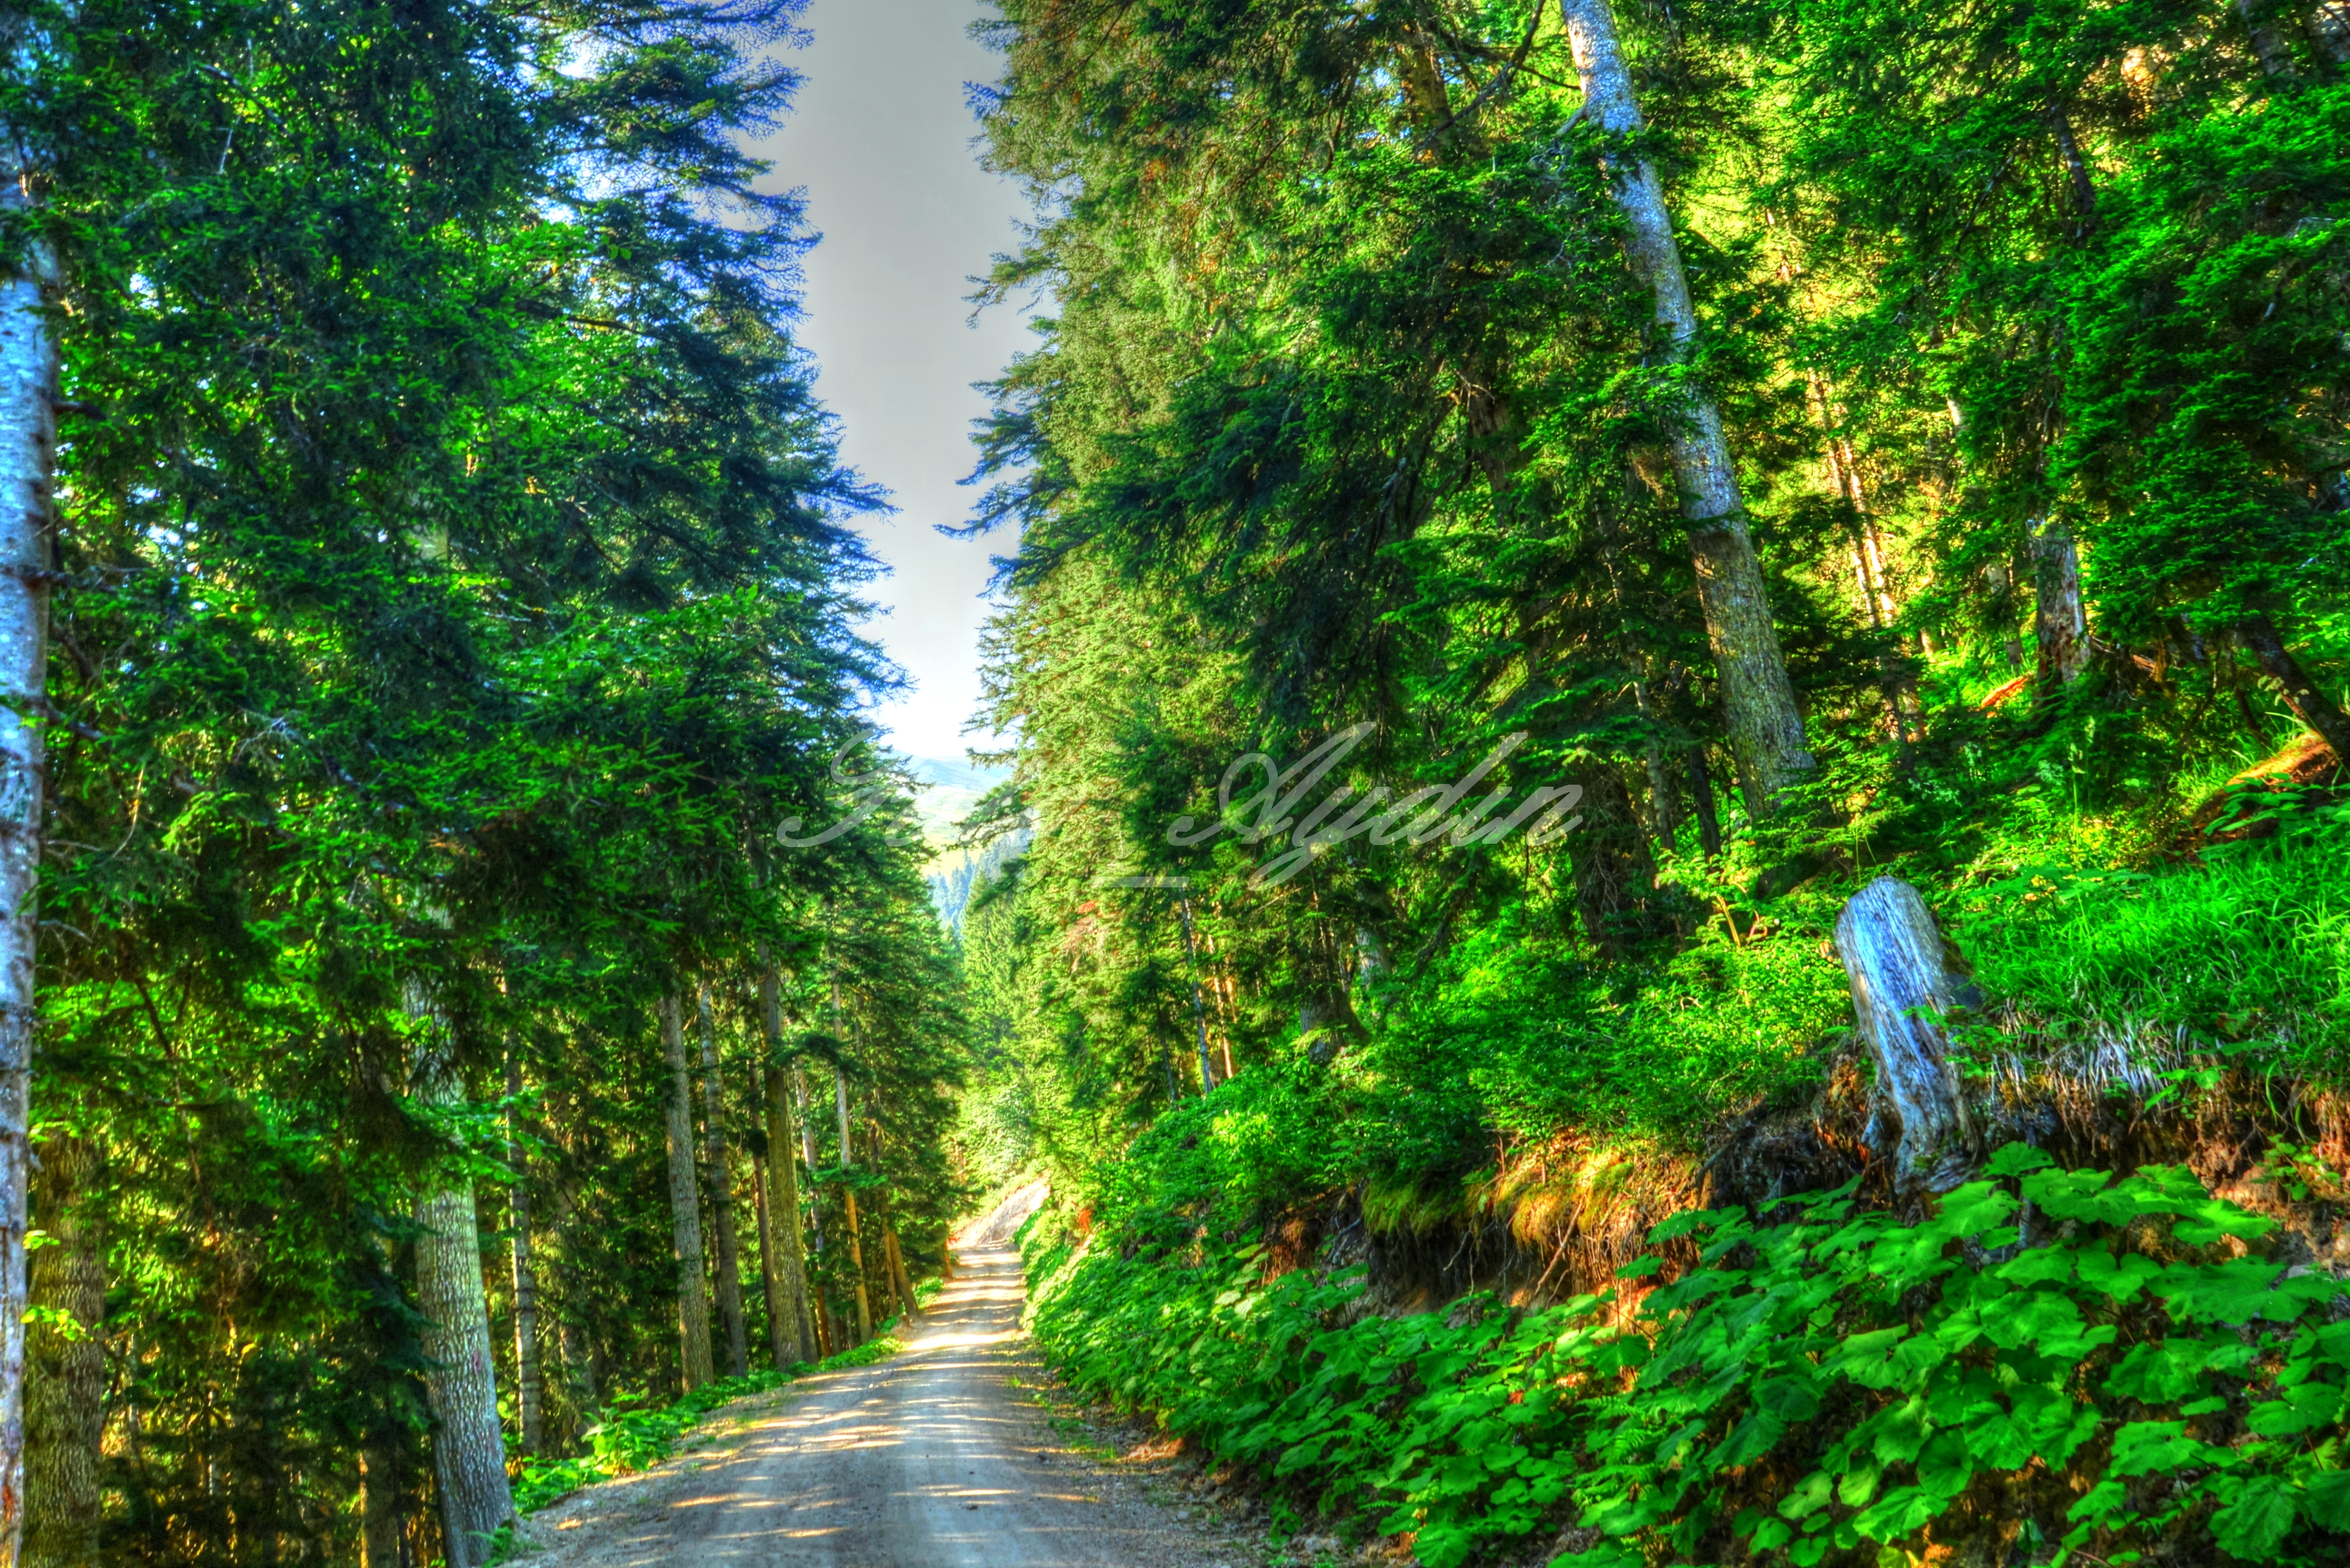
landscape, tree, nature, forest, path, grass, sky, trail, sunlight, leaf, green, jungle, vegetation, rainforest, grove, woodland, ecosystem, nature reserve, state park, biome, old growth forest, computer wallpaper, temperate broadleaf and mixed forest, temperate coniferous forest, spruce fir forest, tropical and subtropical coniferous forests, valdivian temperate rain forest